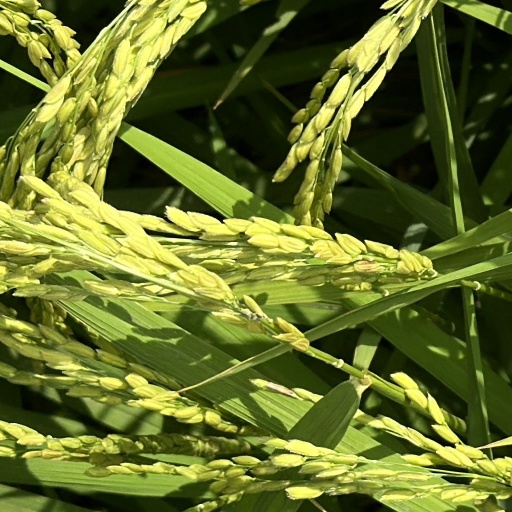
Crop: rice